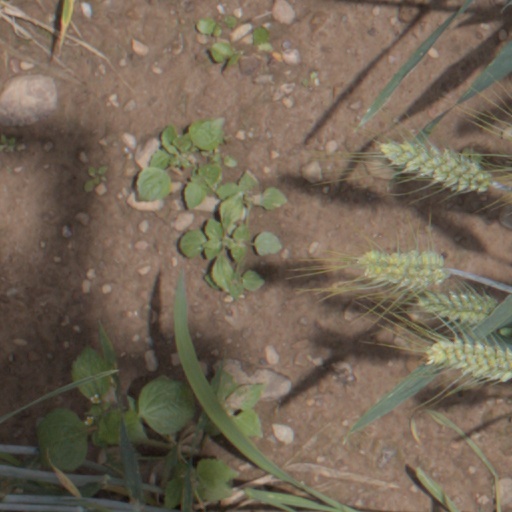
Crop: wheat